Hanauma Bay

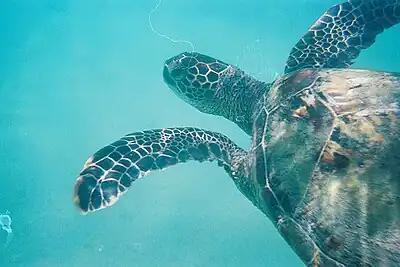
A turtle at Hanauma Bay

Hanauma is both a Nature Preserve and a Marine Life Conservation District (the first of several established in the State of Hawaii). Reflecting changes in attitude, its name has changed over time from Hanauma Bay Beach Park to Hanauma Bay Nature Preserve. Visitors are required by law to refrain from mistreating marine animals or from touching, walking, or otherwise having contact with coral heads, which appear much like large rocks on the ocean floor (here, mostly seaward of the shallow fringing reef off the beach). It is always recommended to avoid contacting coral or marine rocks as cuts to the skin can result and neglecting such wounds may bring medical problems.